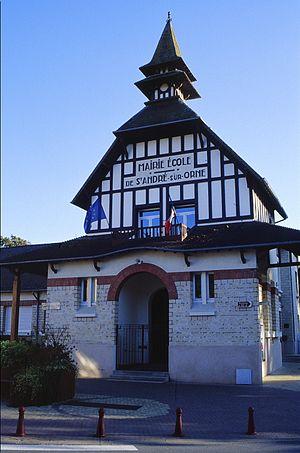
Saint-André-sur-Orne est une commune française située dans le département du Calvados en région Normandie, peuplée de 1 831 habitants.